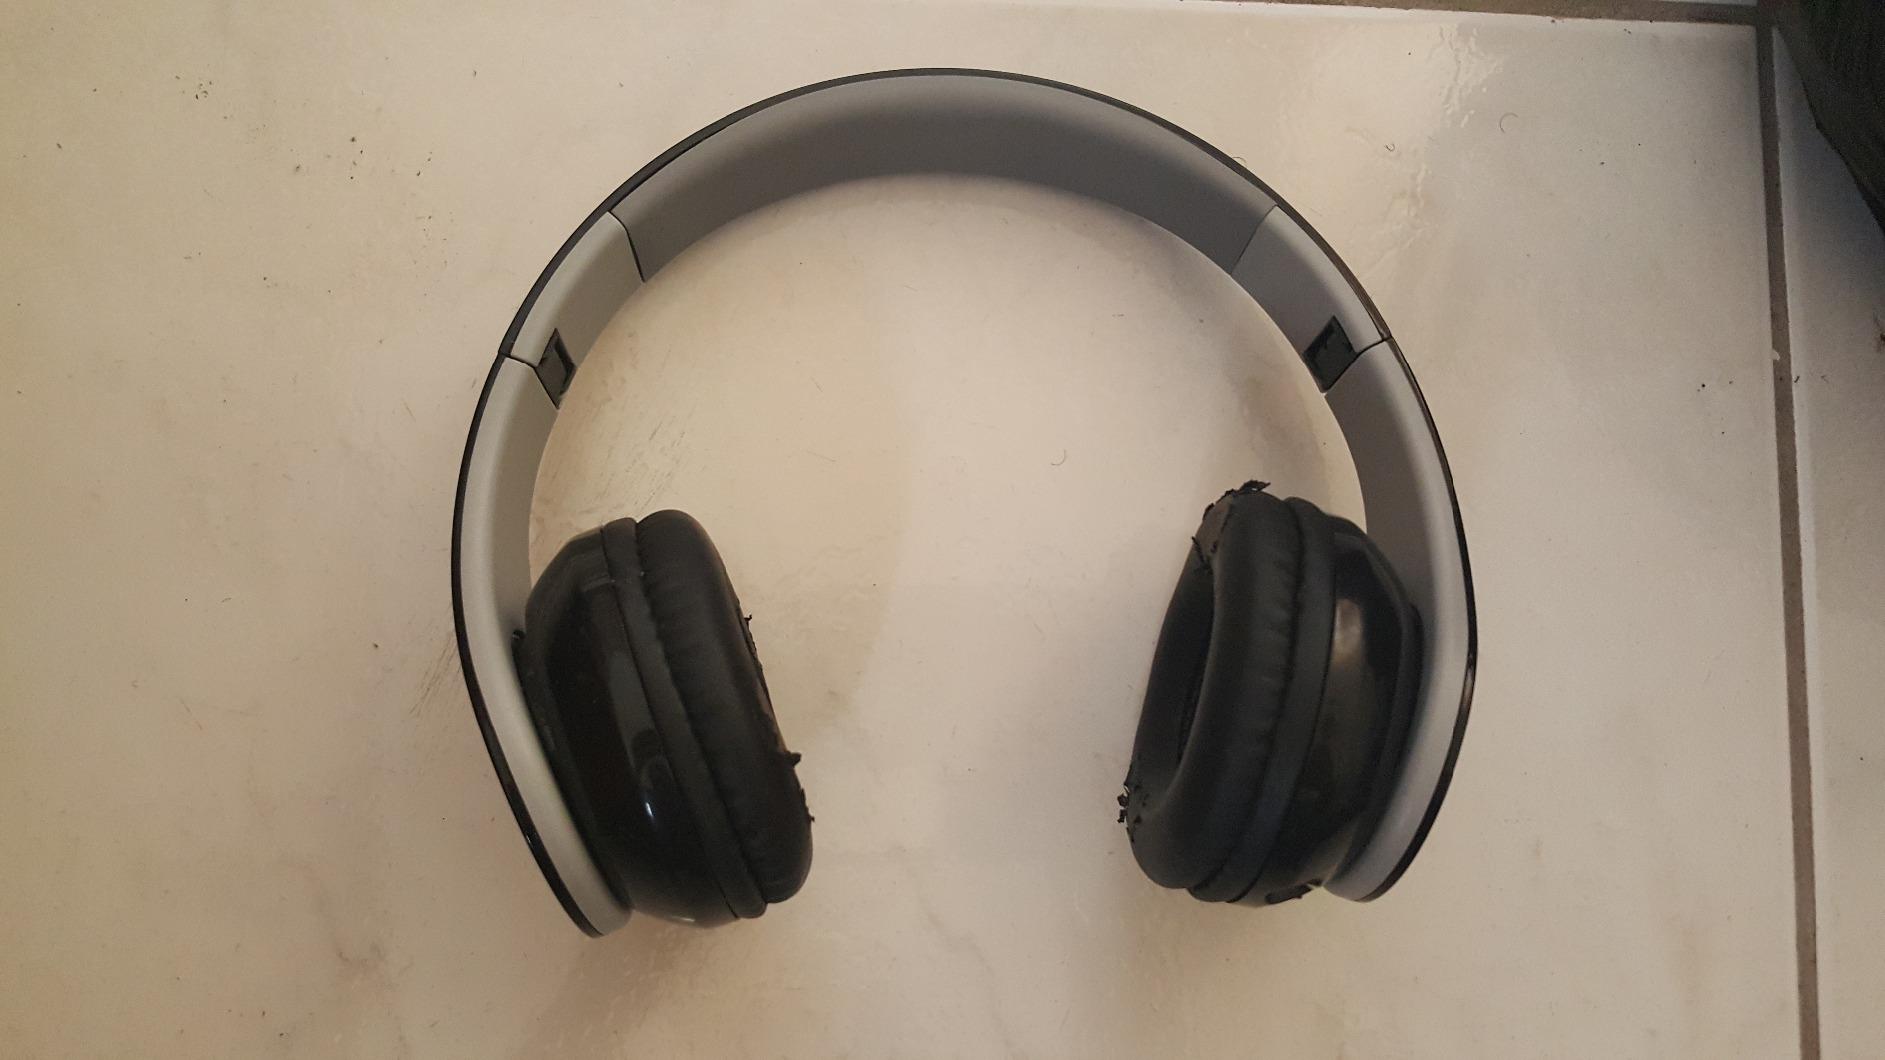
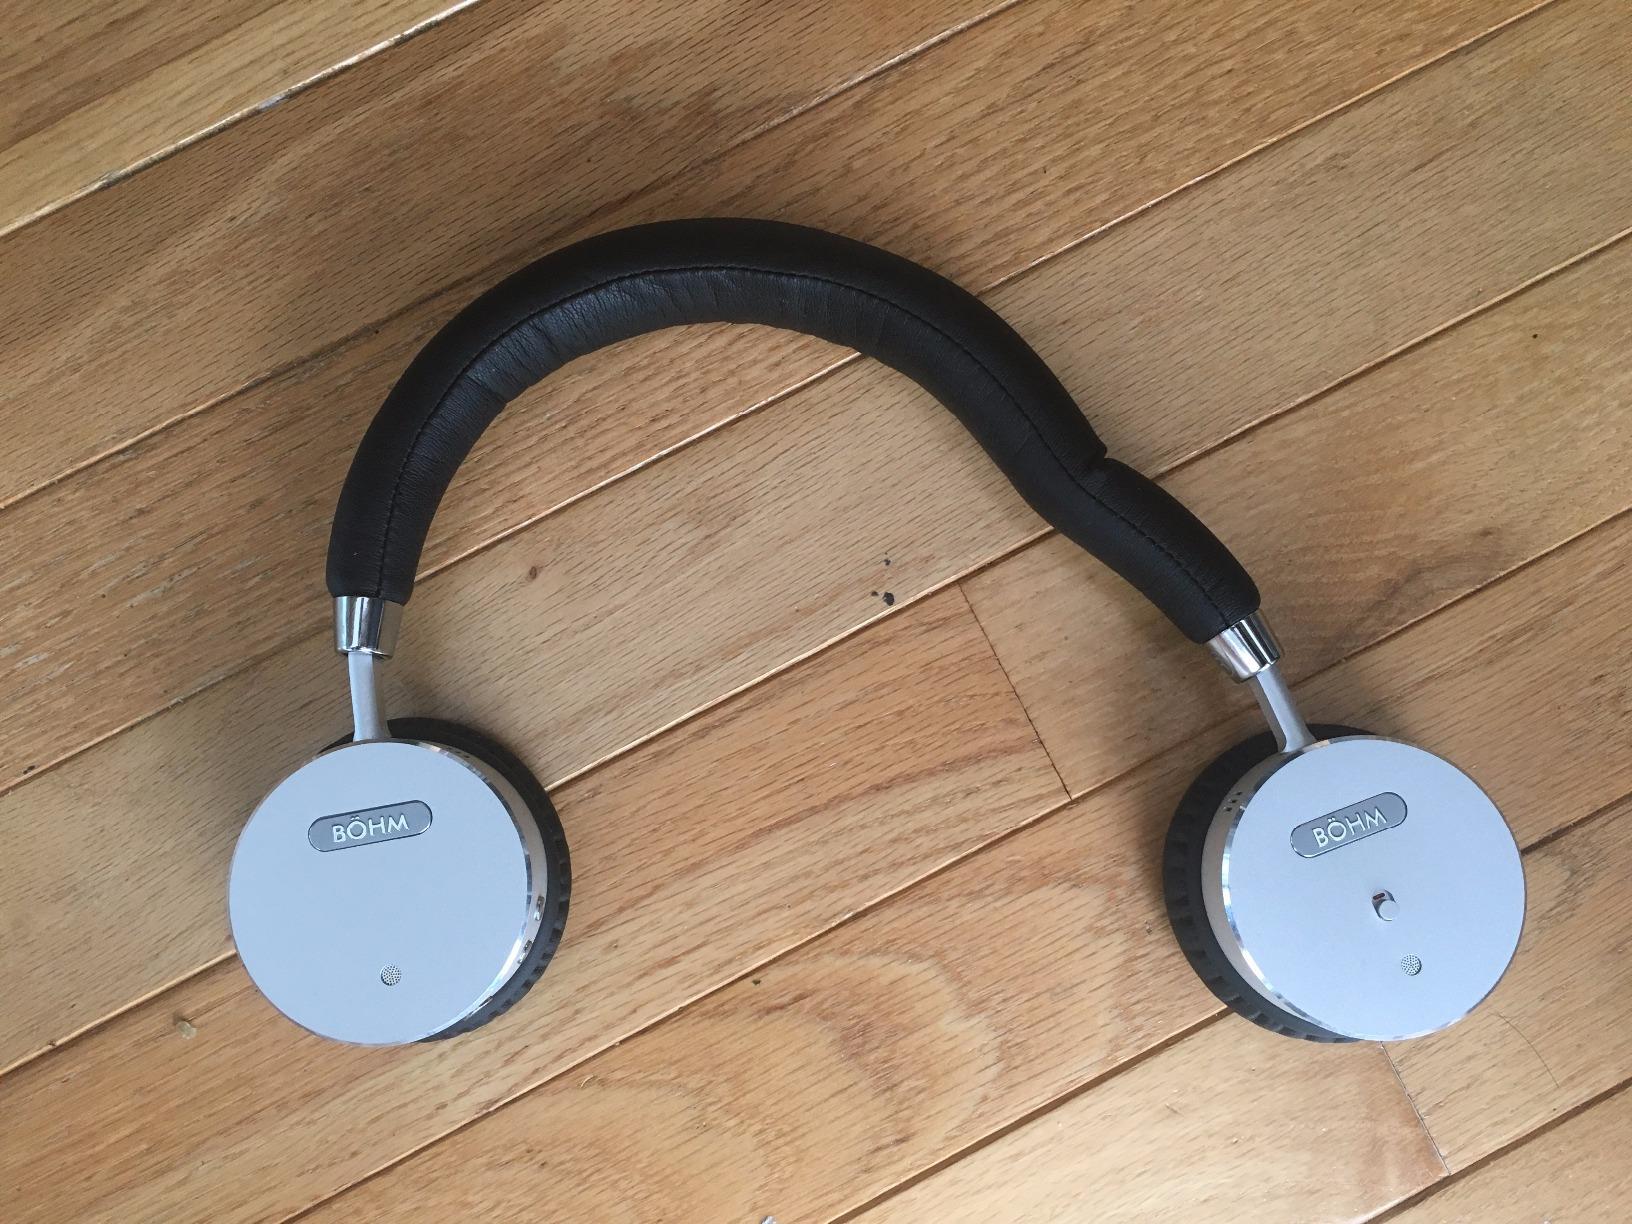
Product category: headphones
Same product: no